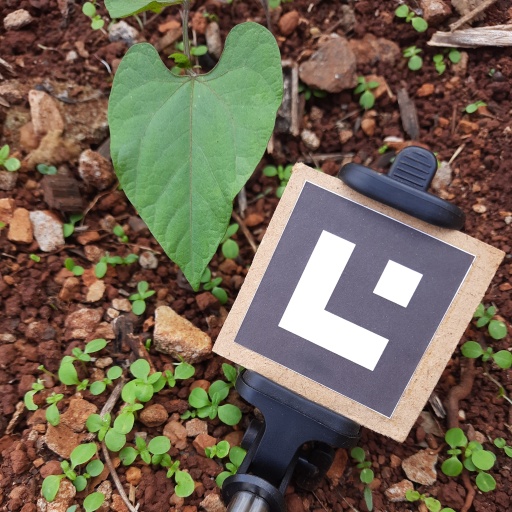
Observations: flat surface, no eating holes, under shade